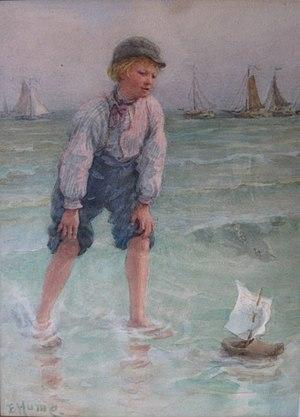
Edith Hume est une artiste peintre et illustratrice britannique, née à Truro en Cornouailles.